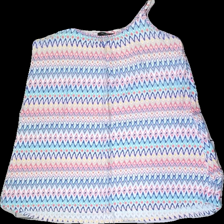
View: front
Type: Tunic
Category: Ladies
Brand: Cellbes
Colors: Blue, Pink, Purple, Multicolor
Material: 50% cotton, 50% viscose
Pattern: Other
Cut: Loose, C-collar
Size: 42
Season: Summer
Price range: <50
Recommended usage: Export
Description: Patterned summer tunic
Comment: Crooked seam